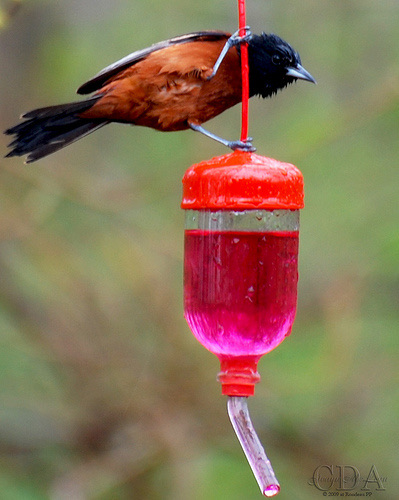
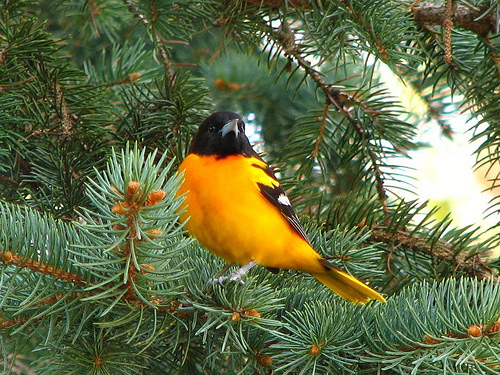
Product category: misc
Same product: yes